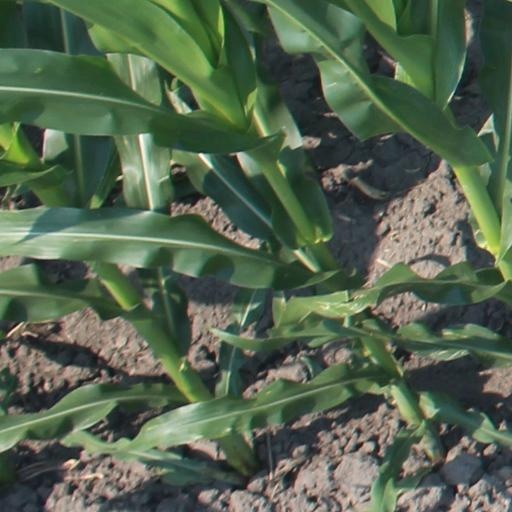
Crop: maize; corn